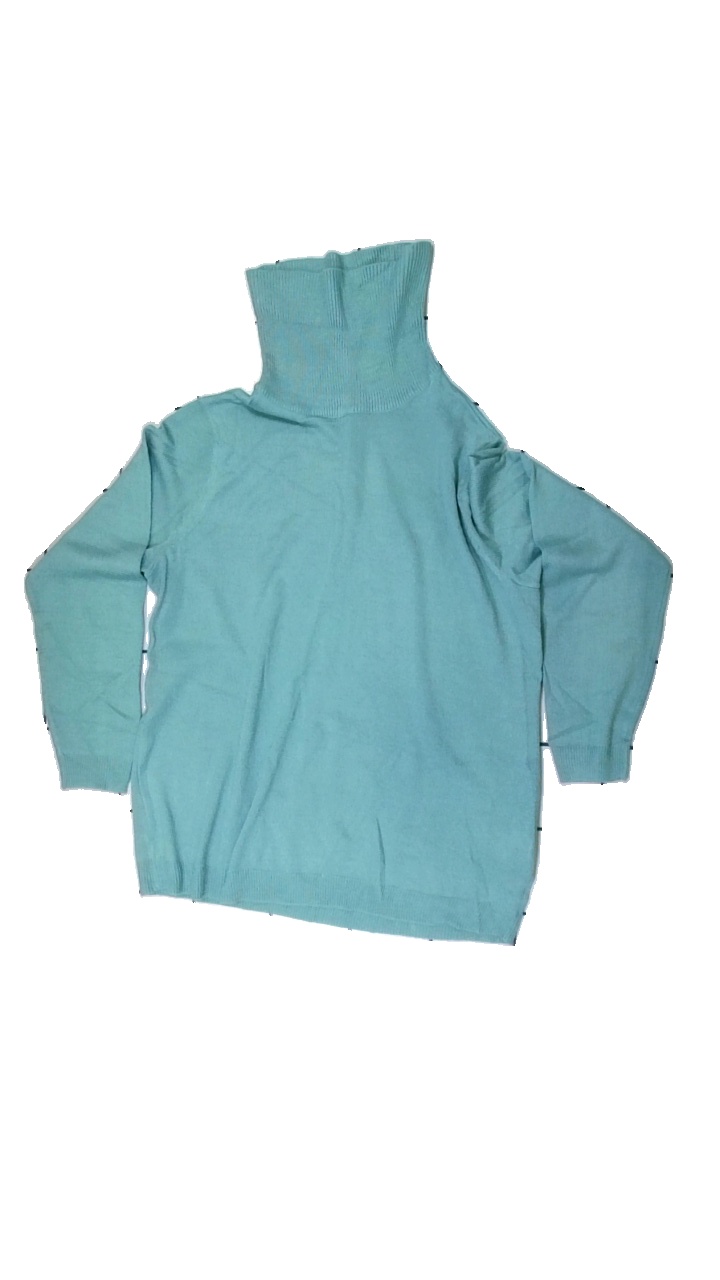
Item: Sweater (Ladies)
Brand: Missing
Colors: Green
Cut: Regular, Turtle neck
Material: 100% acrylic
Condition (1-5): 4
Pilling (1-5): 3
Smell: Minor
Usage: Recycle
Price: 50-100